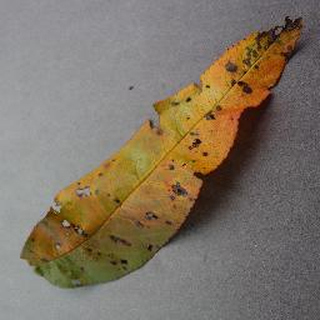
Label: peach_bacterial_spot